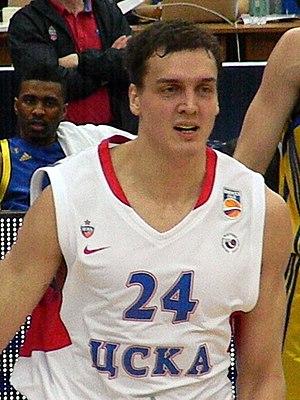
Alexander Olegovich Kaun, né le 8 mai 1985 à Tomsk, URSS est un joueur russe de basket-ball.
Cette page contient la liste de toutes les équipes et leurs joueurs participant au Tournoi masculin de basket-ball aux Jeux olympiques d'été de 2012.